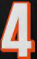
Number: 4